Answer in natural language. Considering the relative positions, where is Doorway with respect to blue tartanpatterned dog bed? Choose between the following options: right or left
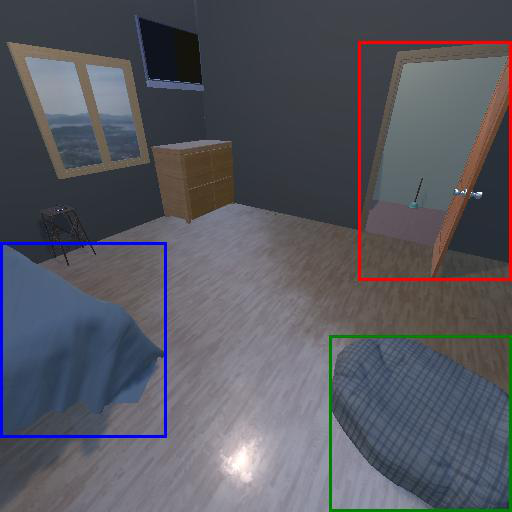
<answer>right</answer>